Matthew Gregory Lewis

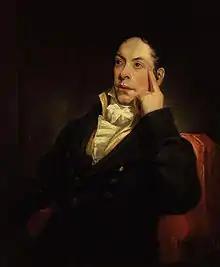

Intended for a diplomatic career like his father, Lewis spent most of his school vacations abroad, studying modern languages. His travels sent him to London, Chatham, Scotland, and the continent at least twice, including Paris in 1791 and Weimar, Germany in 1792–1793. During these travels, he enjoyed spending time in society, a trait that he retained throughout his life. In the same period, he began translating existing works and writing his own plays.